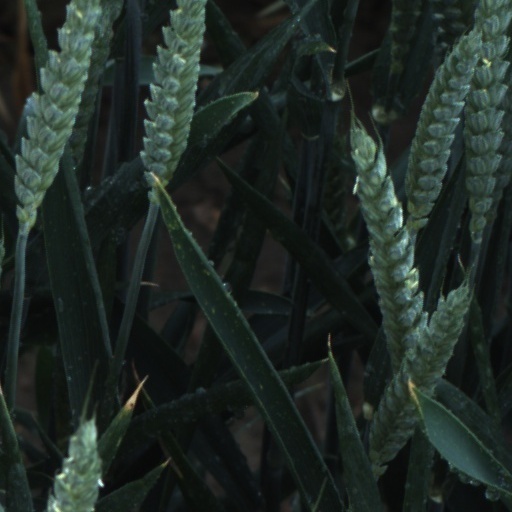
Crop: wheat